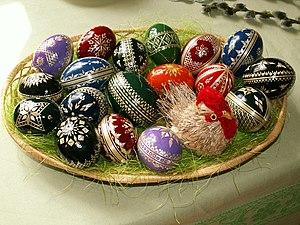
Oeufs de Paques traditionnels tcheques, décorés avec de la paille et typiques de la région de Haná en Moravie, République tcheque.